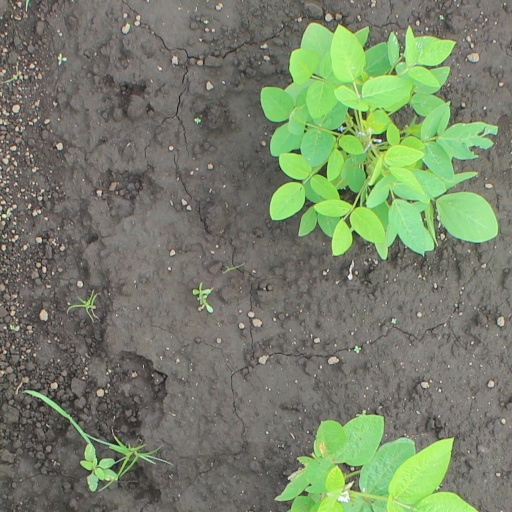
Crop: soybean